Preise, Jerusalem, den Herrn, BWV 119

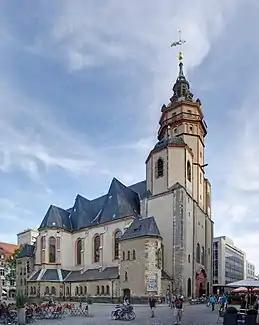
Nikolaikirche, Leipzig

(Praise the Lord, Jerusalem), BWV 119, is a sacred cantata by Johann Sebastian Bach. He composed it in Leipzig for "Ratswechsel", the inauguration of a new town council, and first performed it on 30 August 1723.